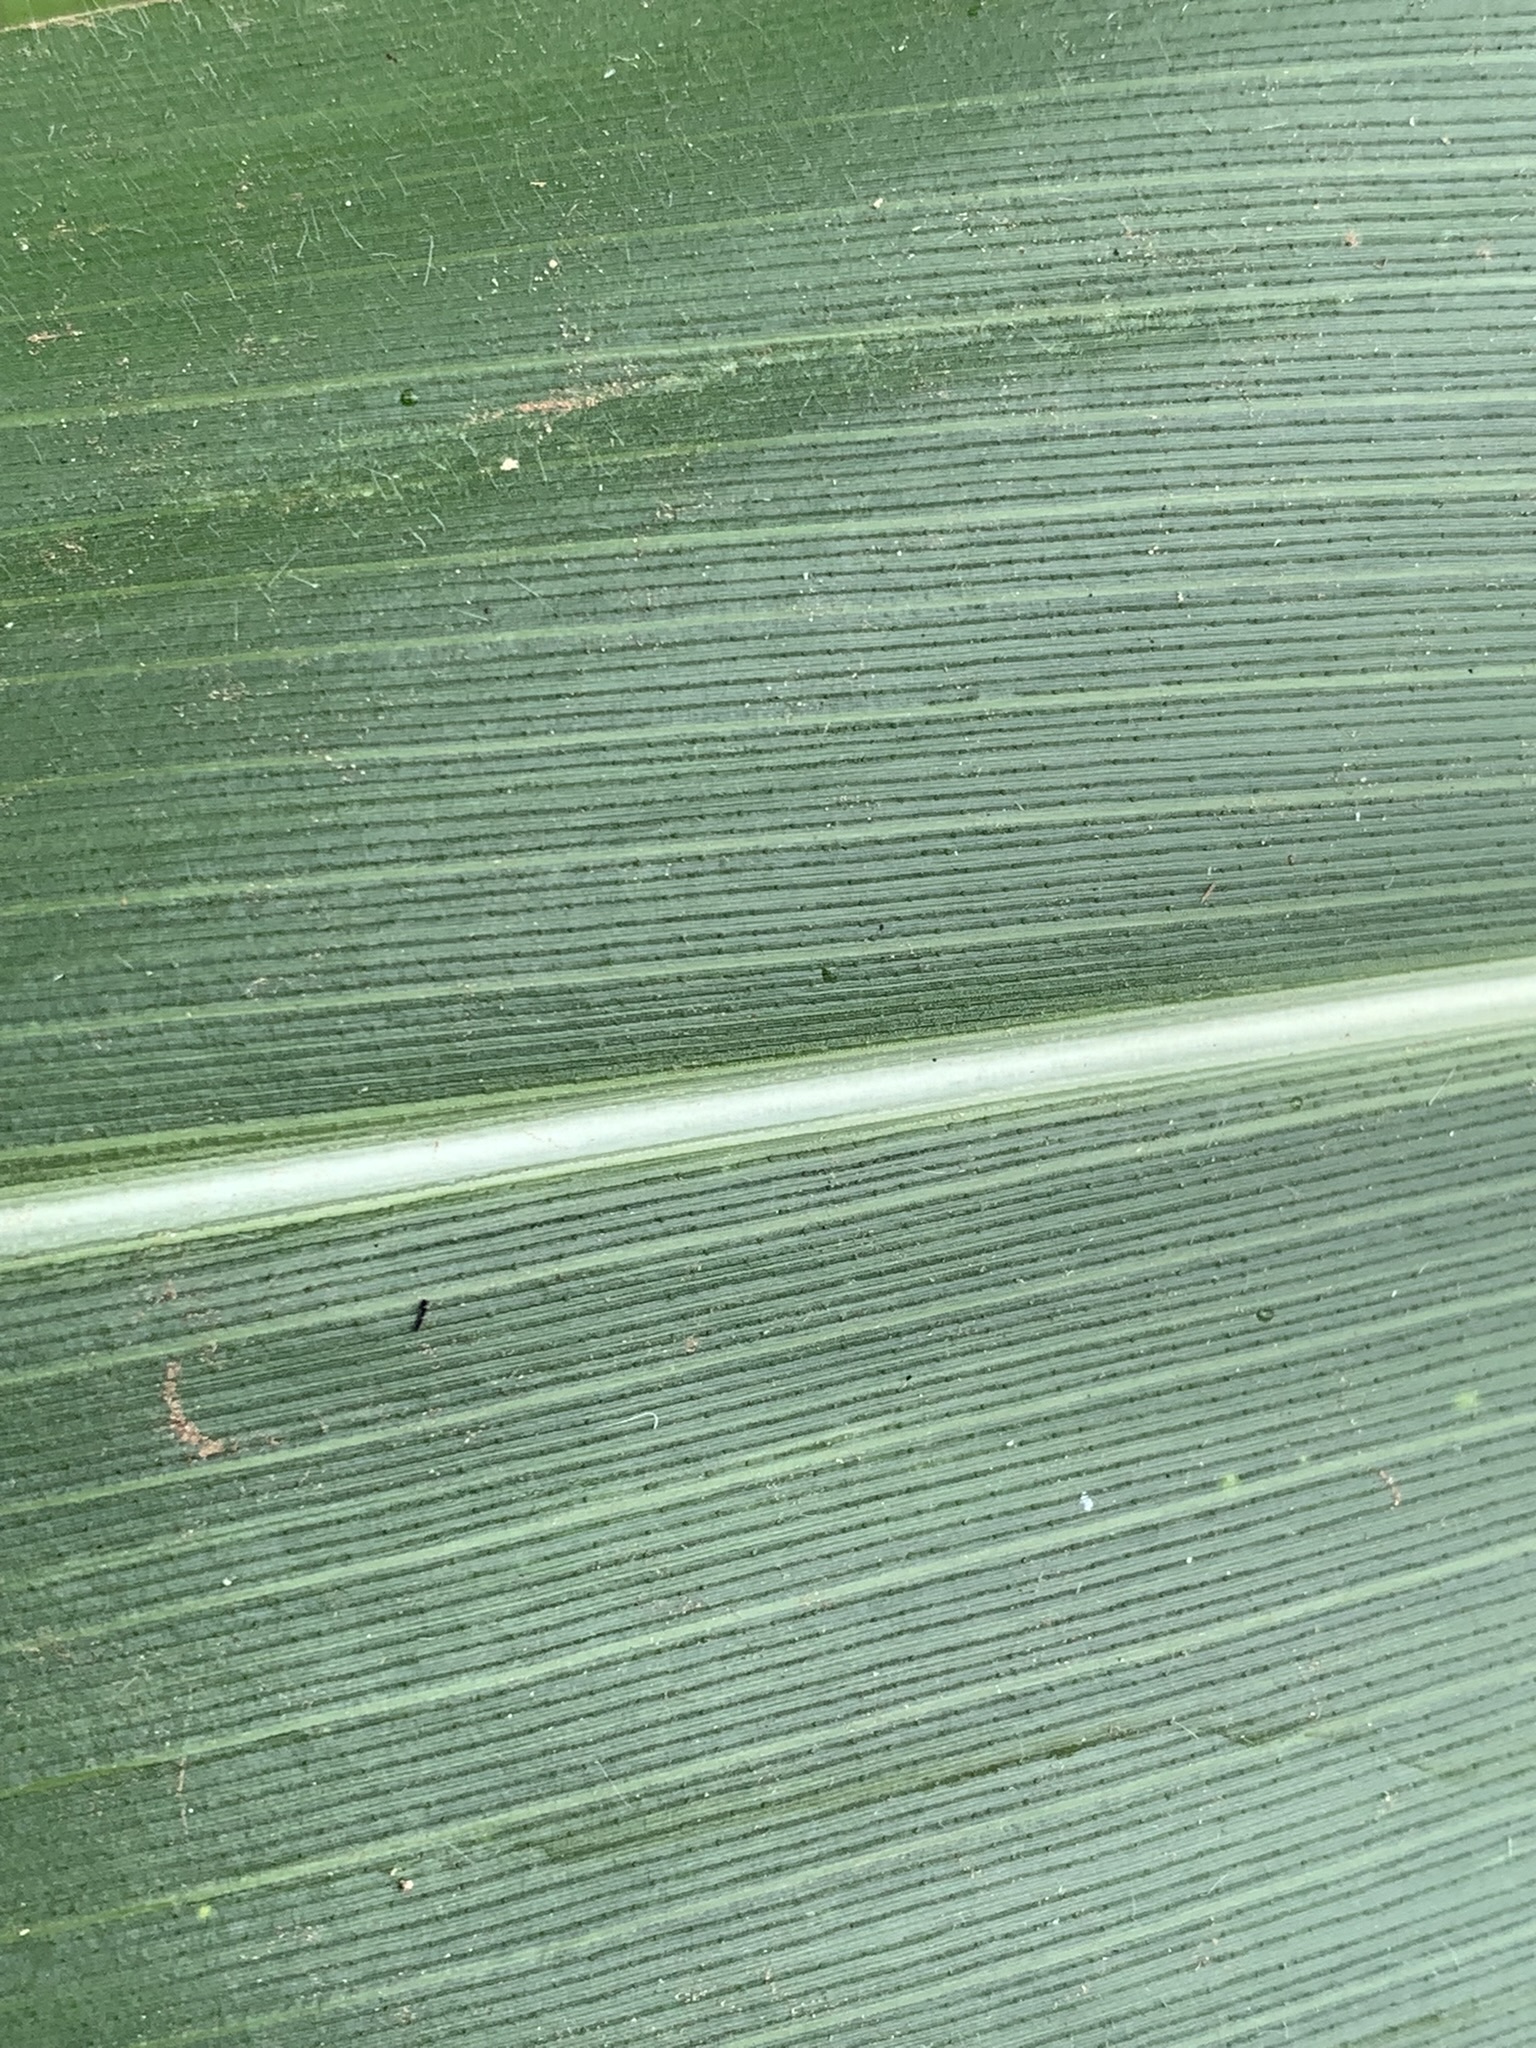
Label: Healthy